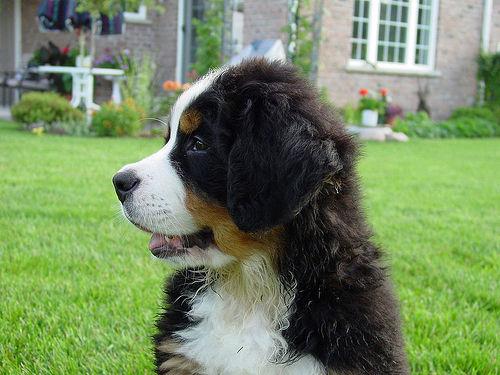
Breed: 211-n000061-Bernese_mountain_dog